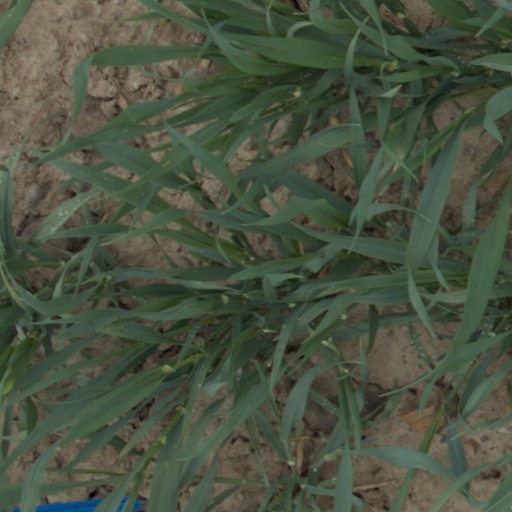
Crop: wheat